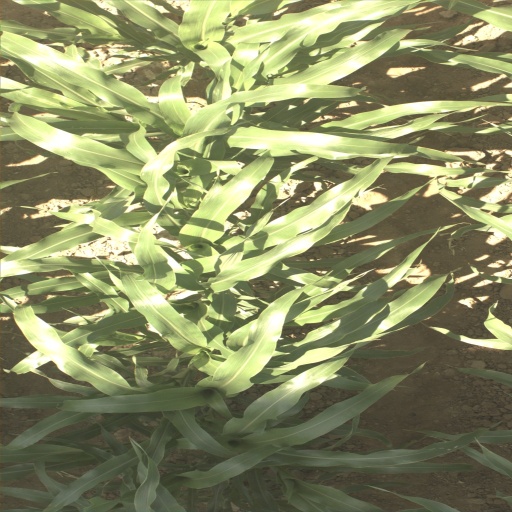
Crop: sorghum